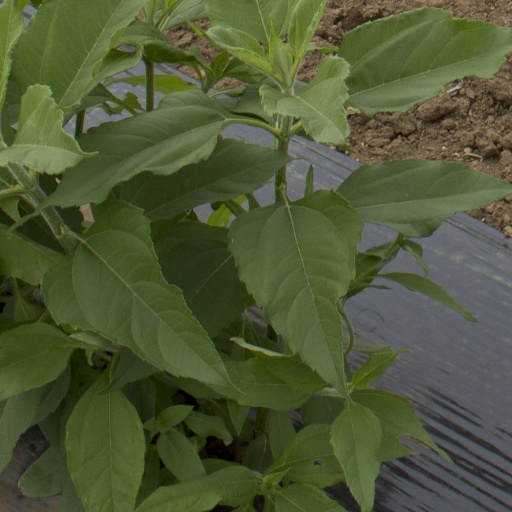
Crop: Jerusalem artichoke